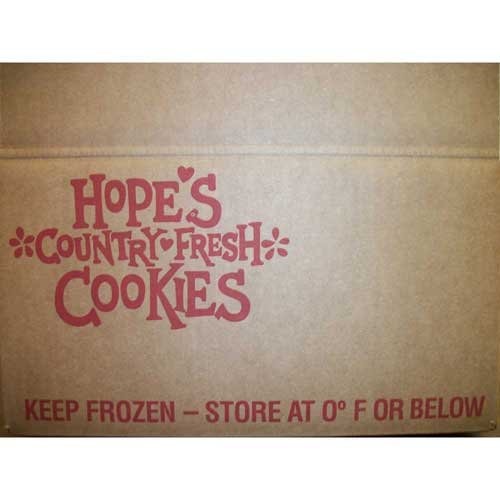
Item Name: Hopes Sugar Free Oatmeal Pecan Cookie Dough, 1.0 Ounce -- 320 per case.
Bullet Point: Ships frozen, CANNOT be cancelled after being processed.
Product Description: Hopes Sugar Free Oatmeal Pecan Cookie Dough, 1.0 Ounce -- 320 per case. SUGAR FREE OATMEAL PECAN COOKIE DOUGH (1.0 OZ COOKIES) Country of Origin: United States, Kosher
Value: 1.0
Unit: Fl Oz

Price: 195.35